Box turtle

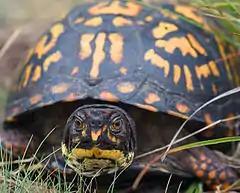
Box turtle ("Terrapene carolina carolina").

Box turtle is the common name for several species of turtle. It may refer to those of the genus "Cuora" or "Pyxidea", which are the Asian box turtles, or more commonly to species of the genus "Terrapene", the North American box turtles. They are largely characterized by having a shell shaped like a dome, which is hinged at the bottom, allowing the animal to close its shell tightly to escape predators. Furthermore, the two genera are very different in habitat, behavior and appearance, and are not even classified in the same family. Even though box turtles became very popular pets, their needs in captivity are complex and the capture of turtles can have serious detrimental effects on the wild population.